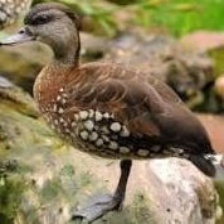
Species: SPOTTED WHISTLING DUCK
Scientific name: DENDROCYGNA GUTTATA
ImageNet parent category: drake